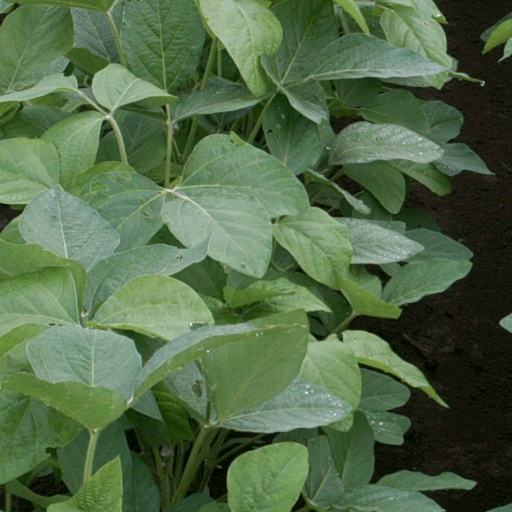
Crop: soybean